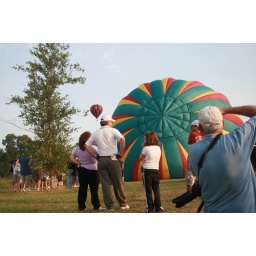
That dude in the blue shirt jumped all up in my frame. He was probably one of the flickrites. . .